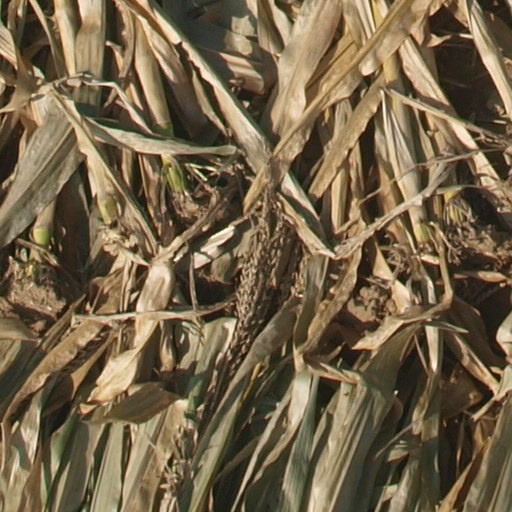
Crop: maize; corn